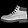
Label: Ankle boot